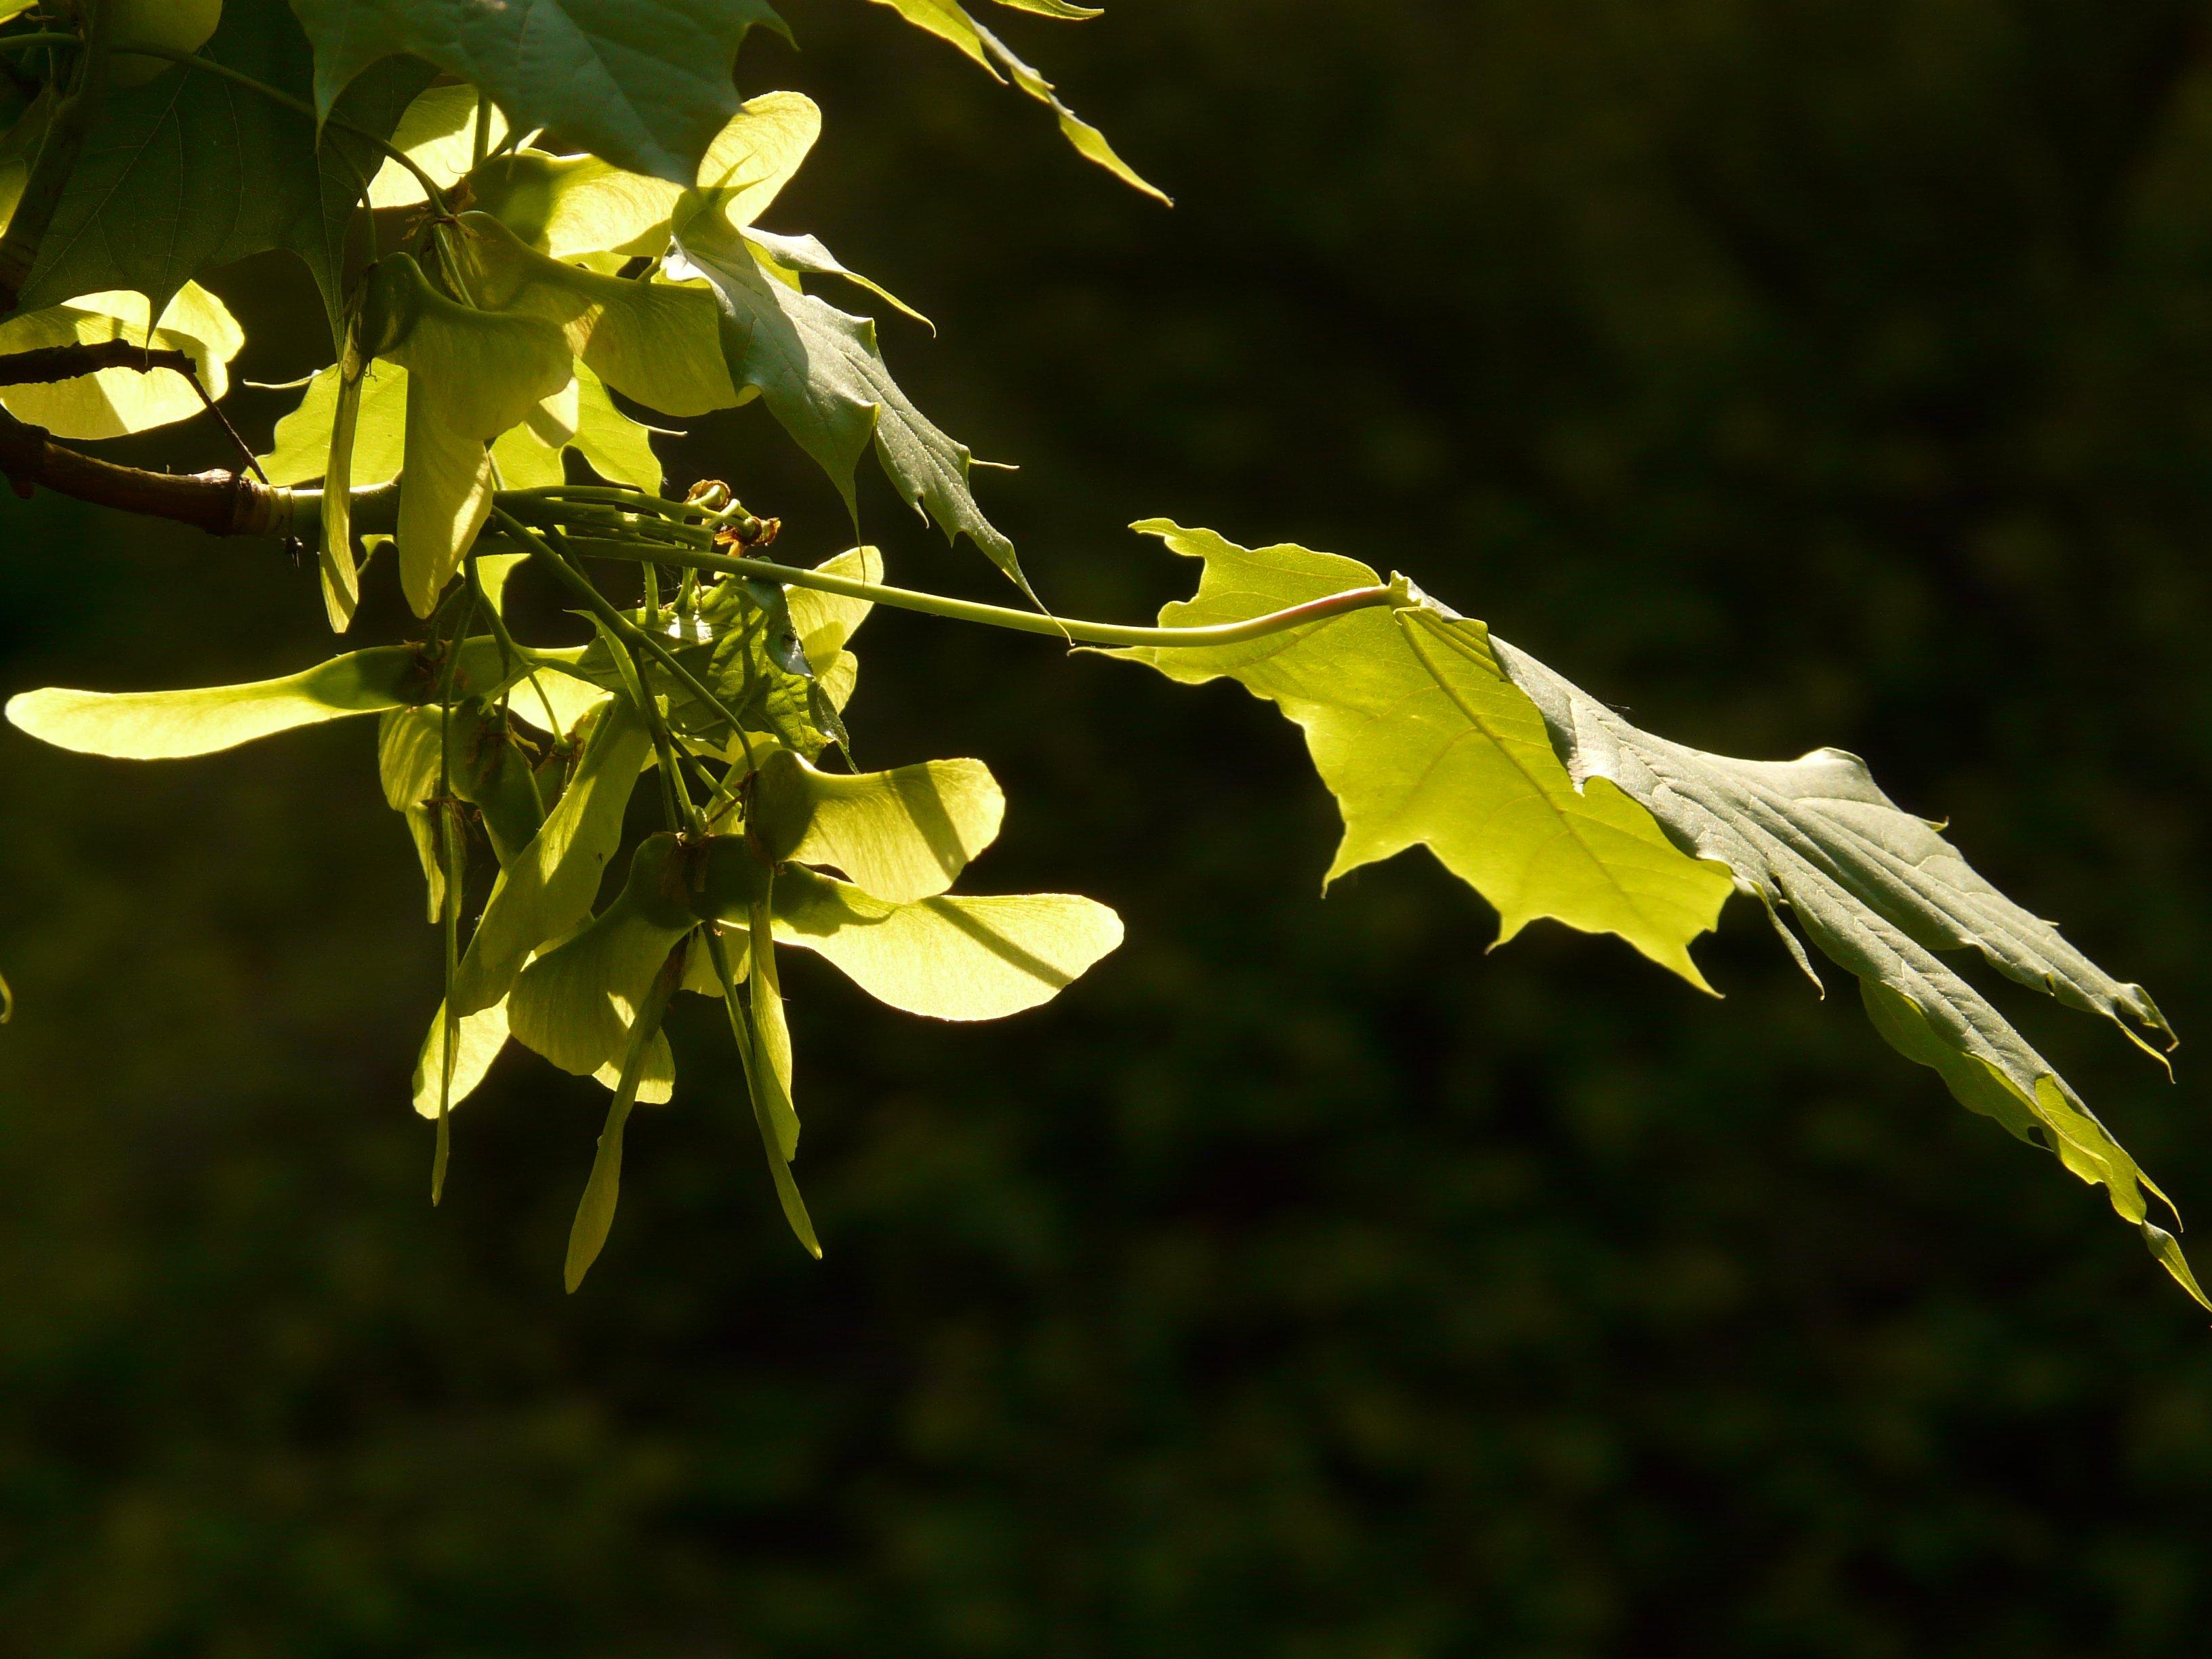
tree, nature, grass, branch, blossom, light, plant, sun, sunlight, leaf, flower, green, autumn, botany, yellow, helicopter, flora, maple, maple leaf, wildflower, seeds, veins, rotation, shrub, illuminate, macro photography, flowering plant, maidenhair tree, maple fruit, needle leaf maple, norway maple, acer platanoides, plant stem, woody plant, land plant, column fruit, fliegerle